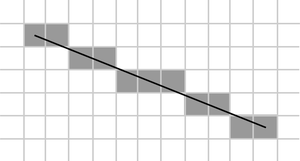
Illustration du résultat de l’algorithme de tracé de segment de Bresenham. Português: Ilustração do resultado do algoritmo de Bresenham. Русский: Иллюстрация результата работы алгоритма Türkçe: Bresenham'ın çizgi algoritması kullanılınca ortaya çıkan bir çizgi